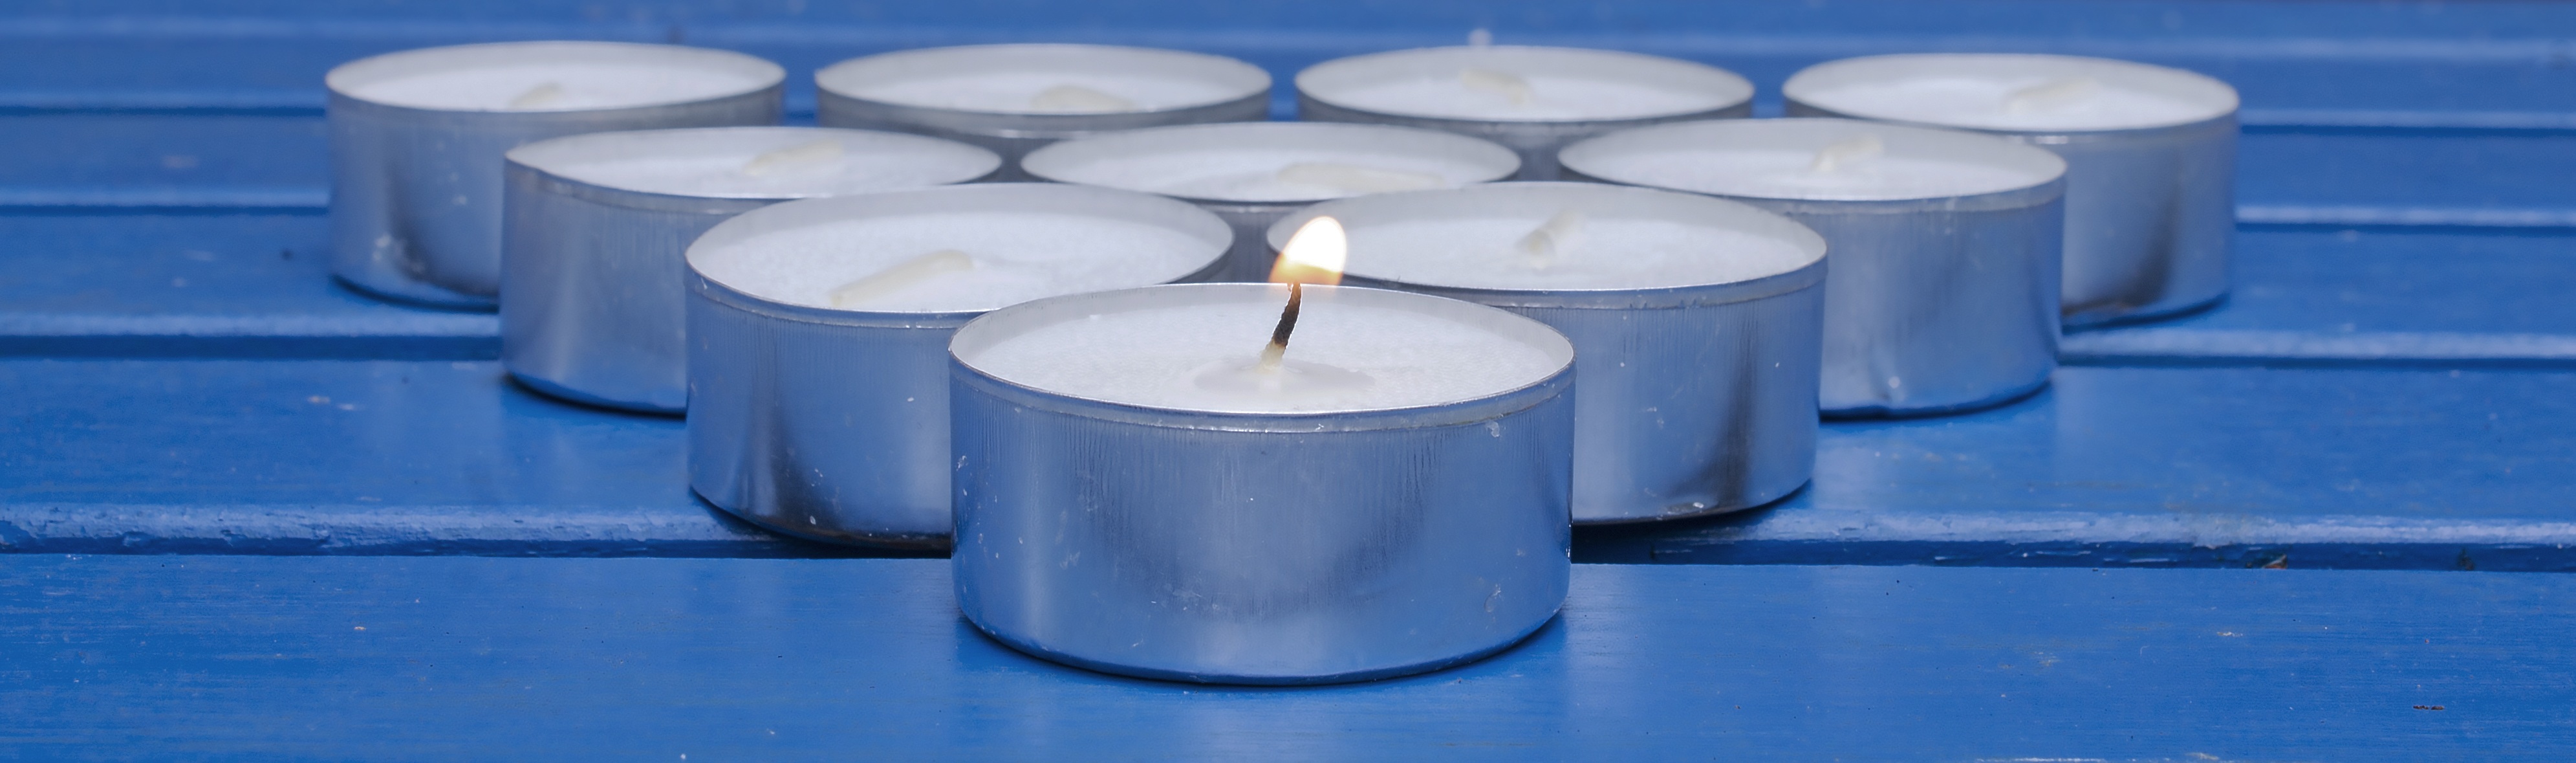
glass, celebration, holiday, flame, fire, blue, candle, christmas, lighting, advent, candles, birthday, tea lights, flameless candle